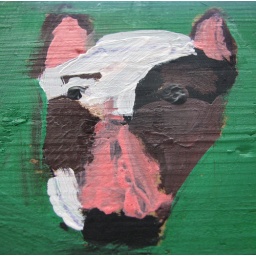
Made by my son for animals day